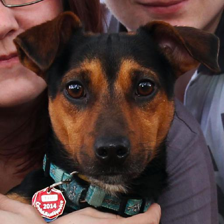
Label: animals